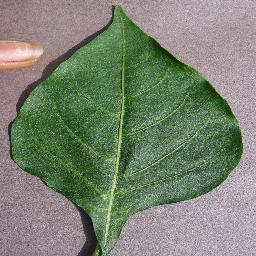
Label: Pepper,_bell___healthy